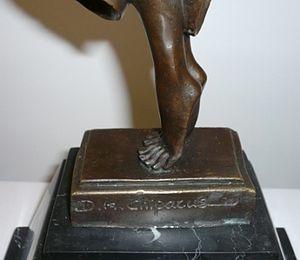
Demetre Chiparus était un sculpteur de l'époque artistique art déco qui a vécu et travaillé à Paris. Chiparus est connu principalement pour ses sculptures en bronze et ivoire représentant des danseuses exotiques. Il réalisa ses œuvres les plus remarquables entre 1914 et 1933.